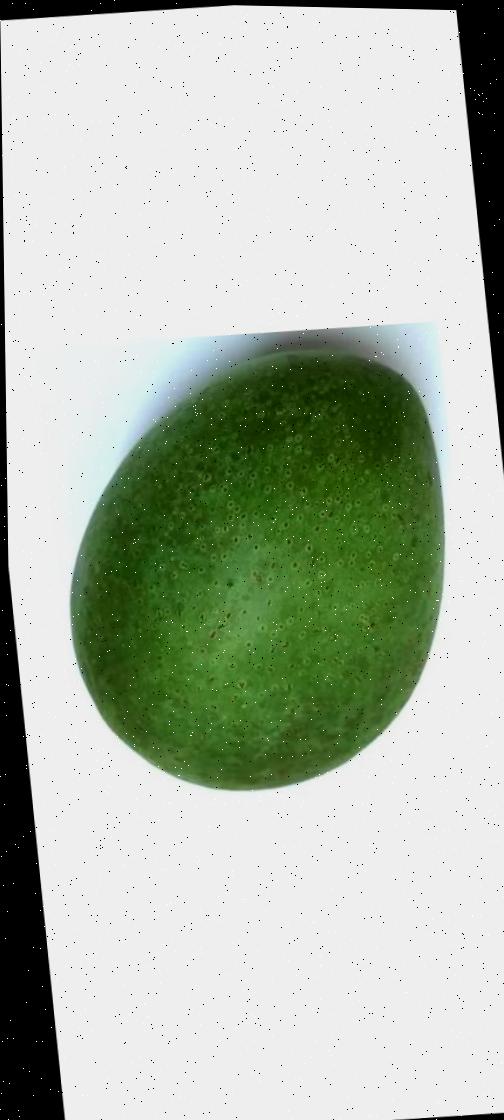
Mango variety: Ashshina Zhinuk